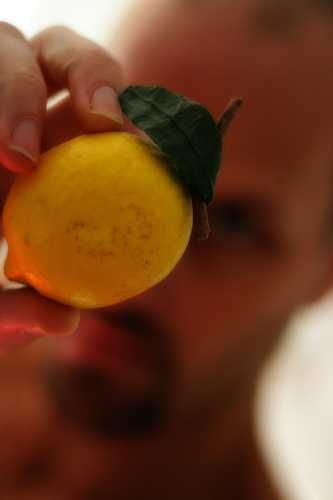
Label: Lemon